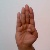
The image shows a hand gesture representing the letter 'B' in Indian Sign Language.